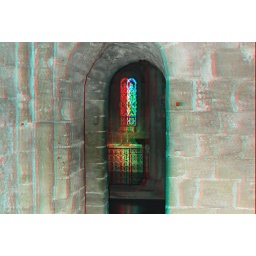
Dover Castle in anaglyph 3D stereo red cyan glasses to view